Roman Catholic Diocese of Iglesias

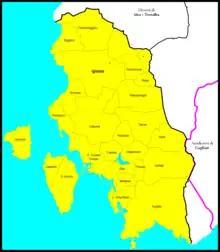
Parishes of Iglesias diocese

The Diocese of Iglesias is a Latin Church diocese of the Catholic Church in Sardinia. It is a suffragan of the archdiocese of Cagliari.